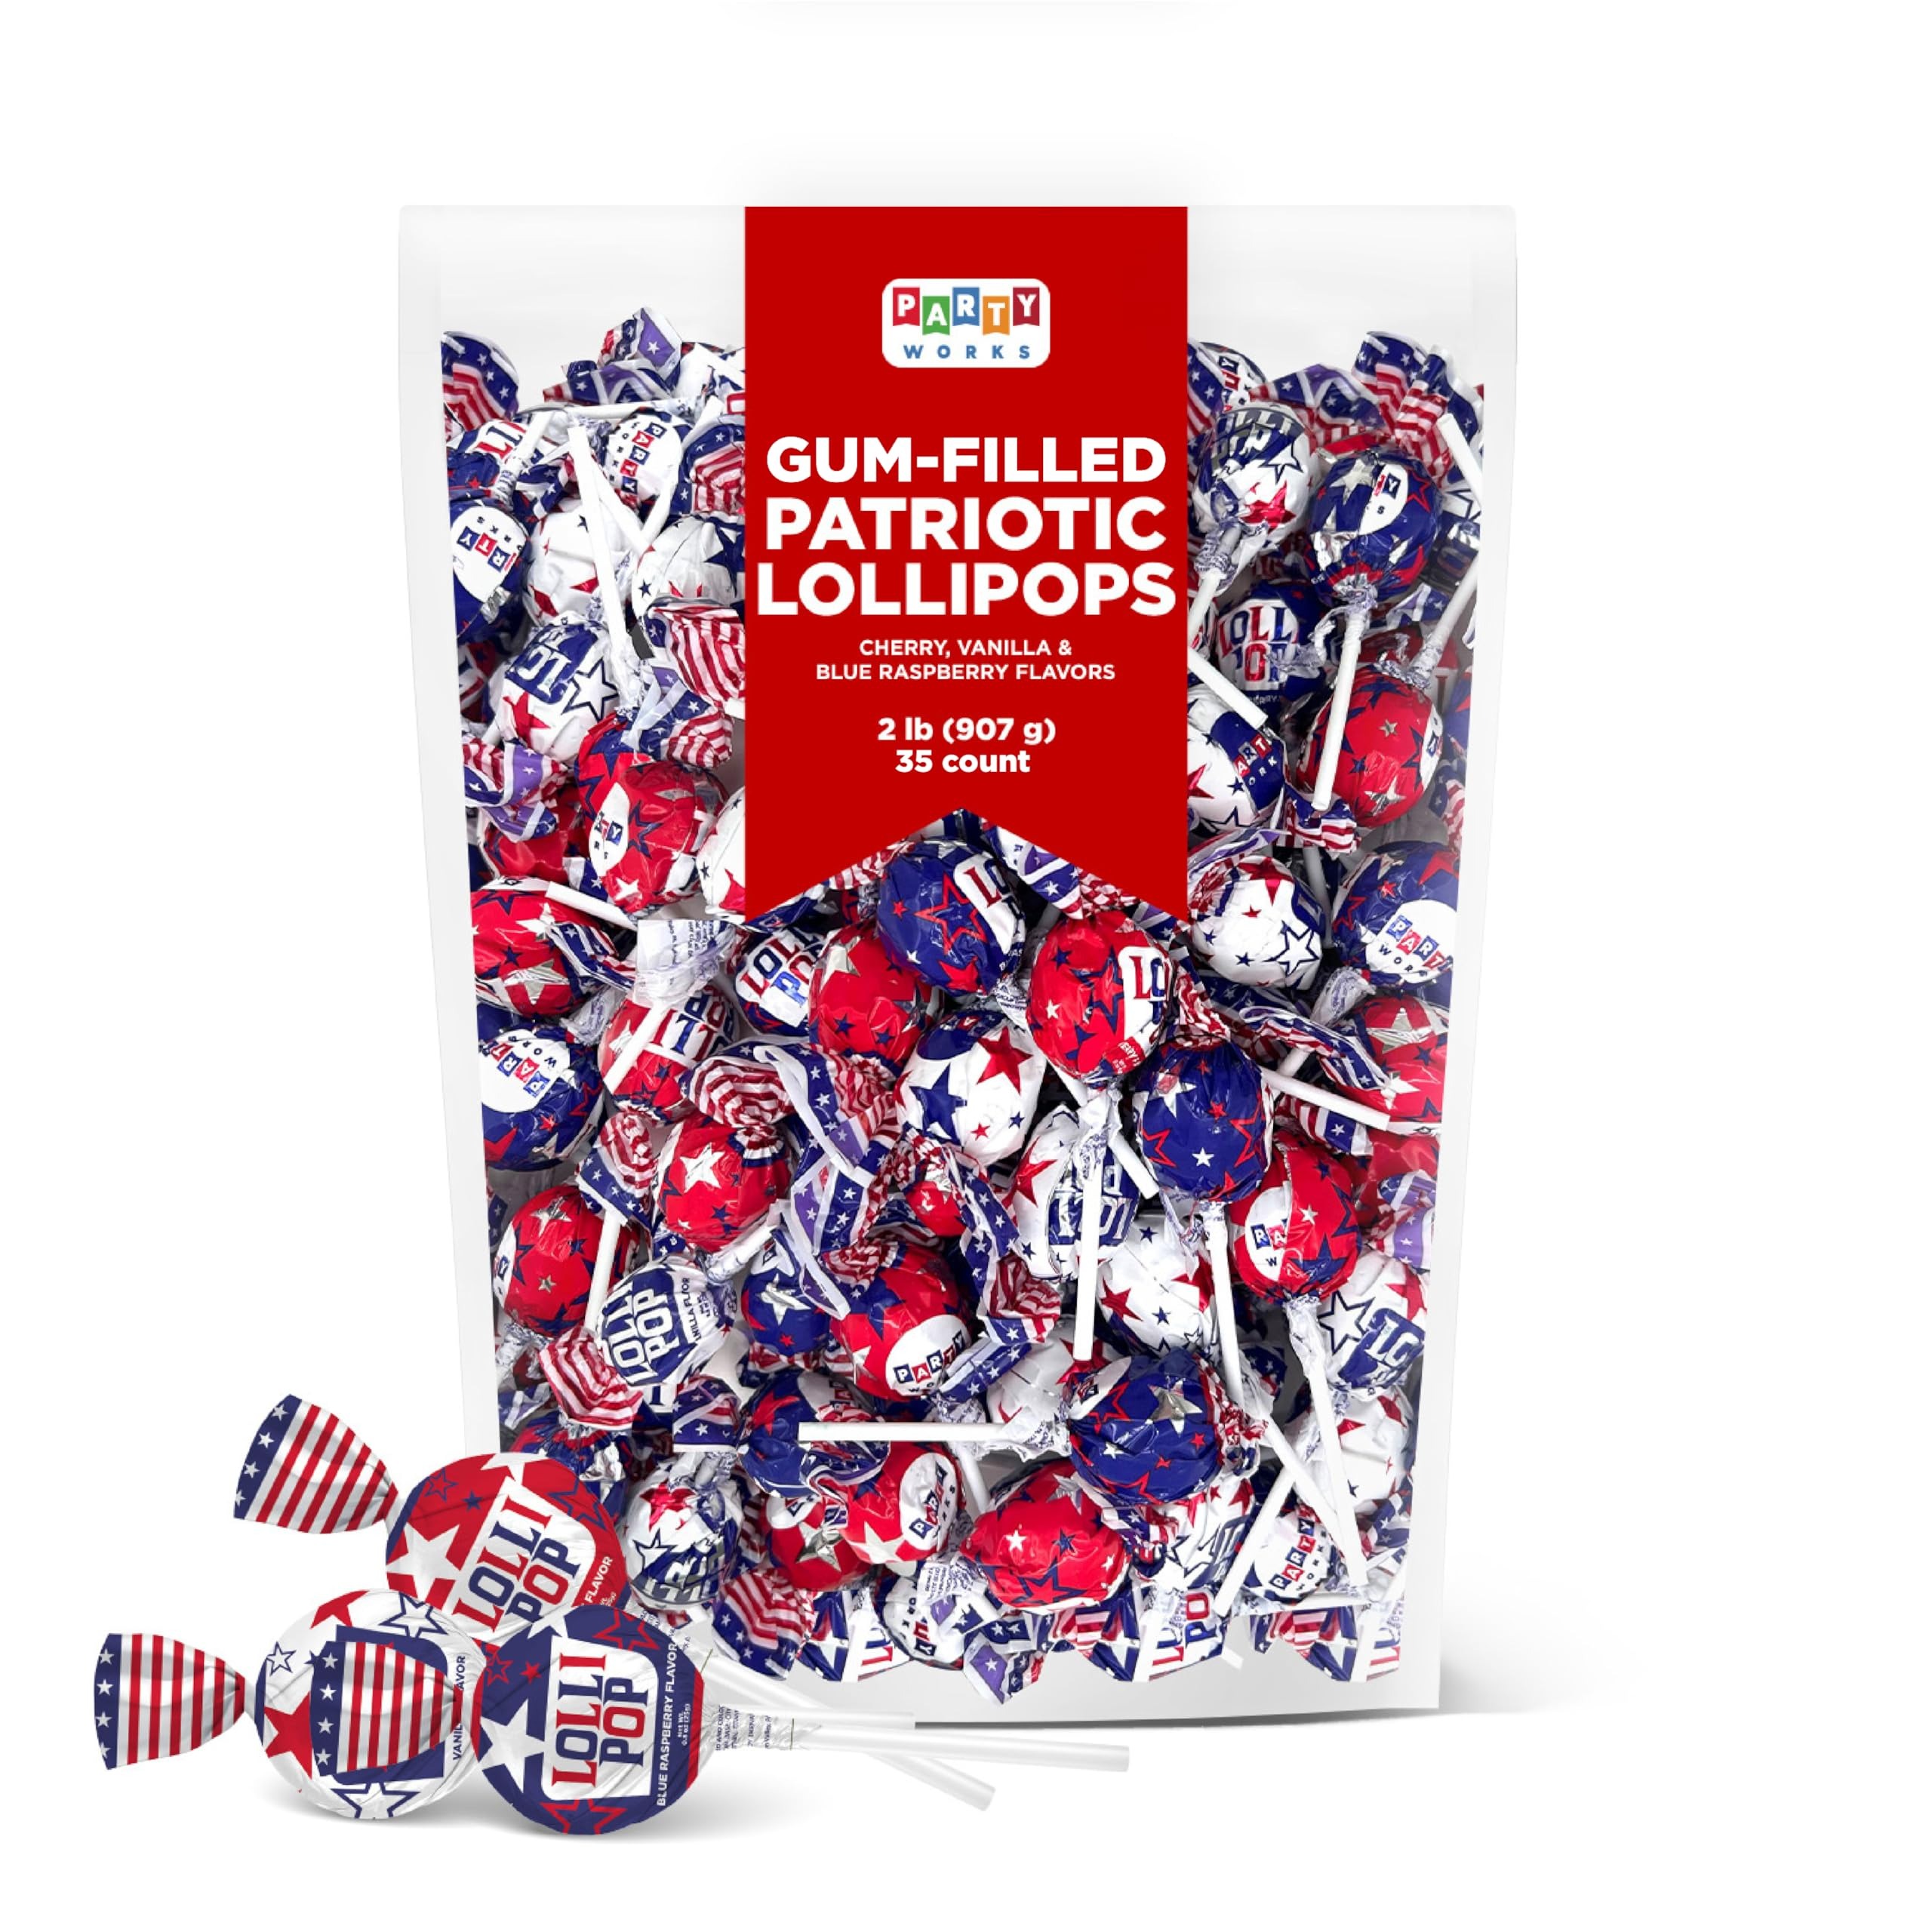
Item Name: PartyWorks Patriotic Lollipop Candy Mix - 2 Pound Bulk Pack (35 Count) - July 4th Suckers - Blue Raspberry, Cherry, Vanilla Flavors - Gum-Filled Pops
Bullet Point 1: PartyWorks 4th of July Lollipop Candy Mix; 2-pound bulk bag: approximately 35 pieces per order
Bullet Point 2: Dive into the tangy zest of Blue Raspberry with a surprise of Cherry Red Gum inside, savor the bold rush of Wild Cherry accompanied by Tutti-Frutti Pink Gum, and indulge in the comforting sweetness of Creamy Vanilla paired with Strawberry Red Gum
Bullet Point 3: Whether it's a Fourth of July barbecue, a Memorial Day gathering, or a welcome home party for your local heroes, these red, white and blue lollipops are a delightful addition to any patriotic event
Bullet Point 4: You can use our lollipops for sharing at parades, school events, or as a thoughtful gift to friends and family who love celebrating their country
Bullet Point 5: Also, use them as part of your table centerpiece or party favors to enhance your patriotic decor
Product Description: This 2-pound bag is packed with 35 pieces of Patriotic Lollipops, featuring Vanilla, Blue Raspberry, and Cherry flavors
Value: 32.0
Unit: Ounce

Price: 19.99